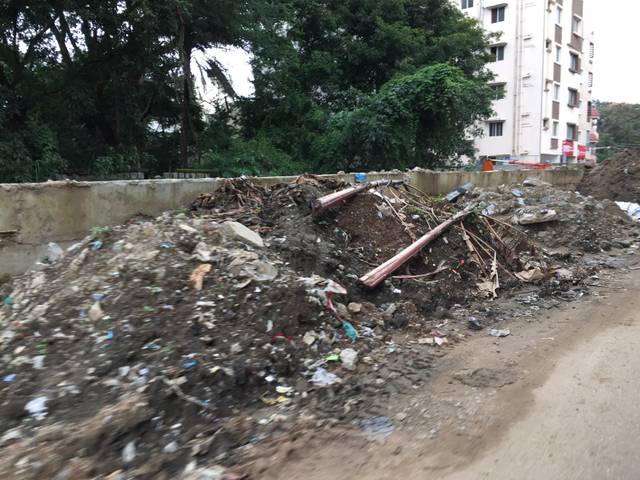
Region: India
Coordinates: 12.968, 77.633